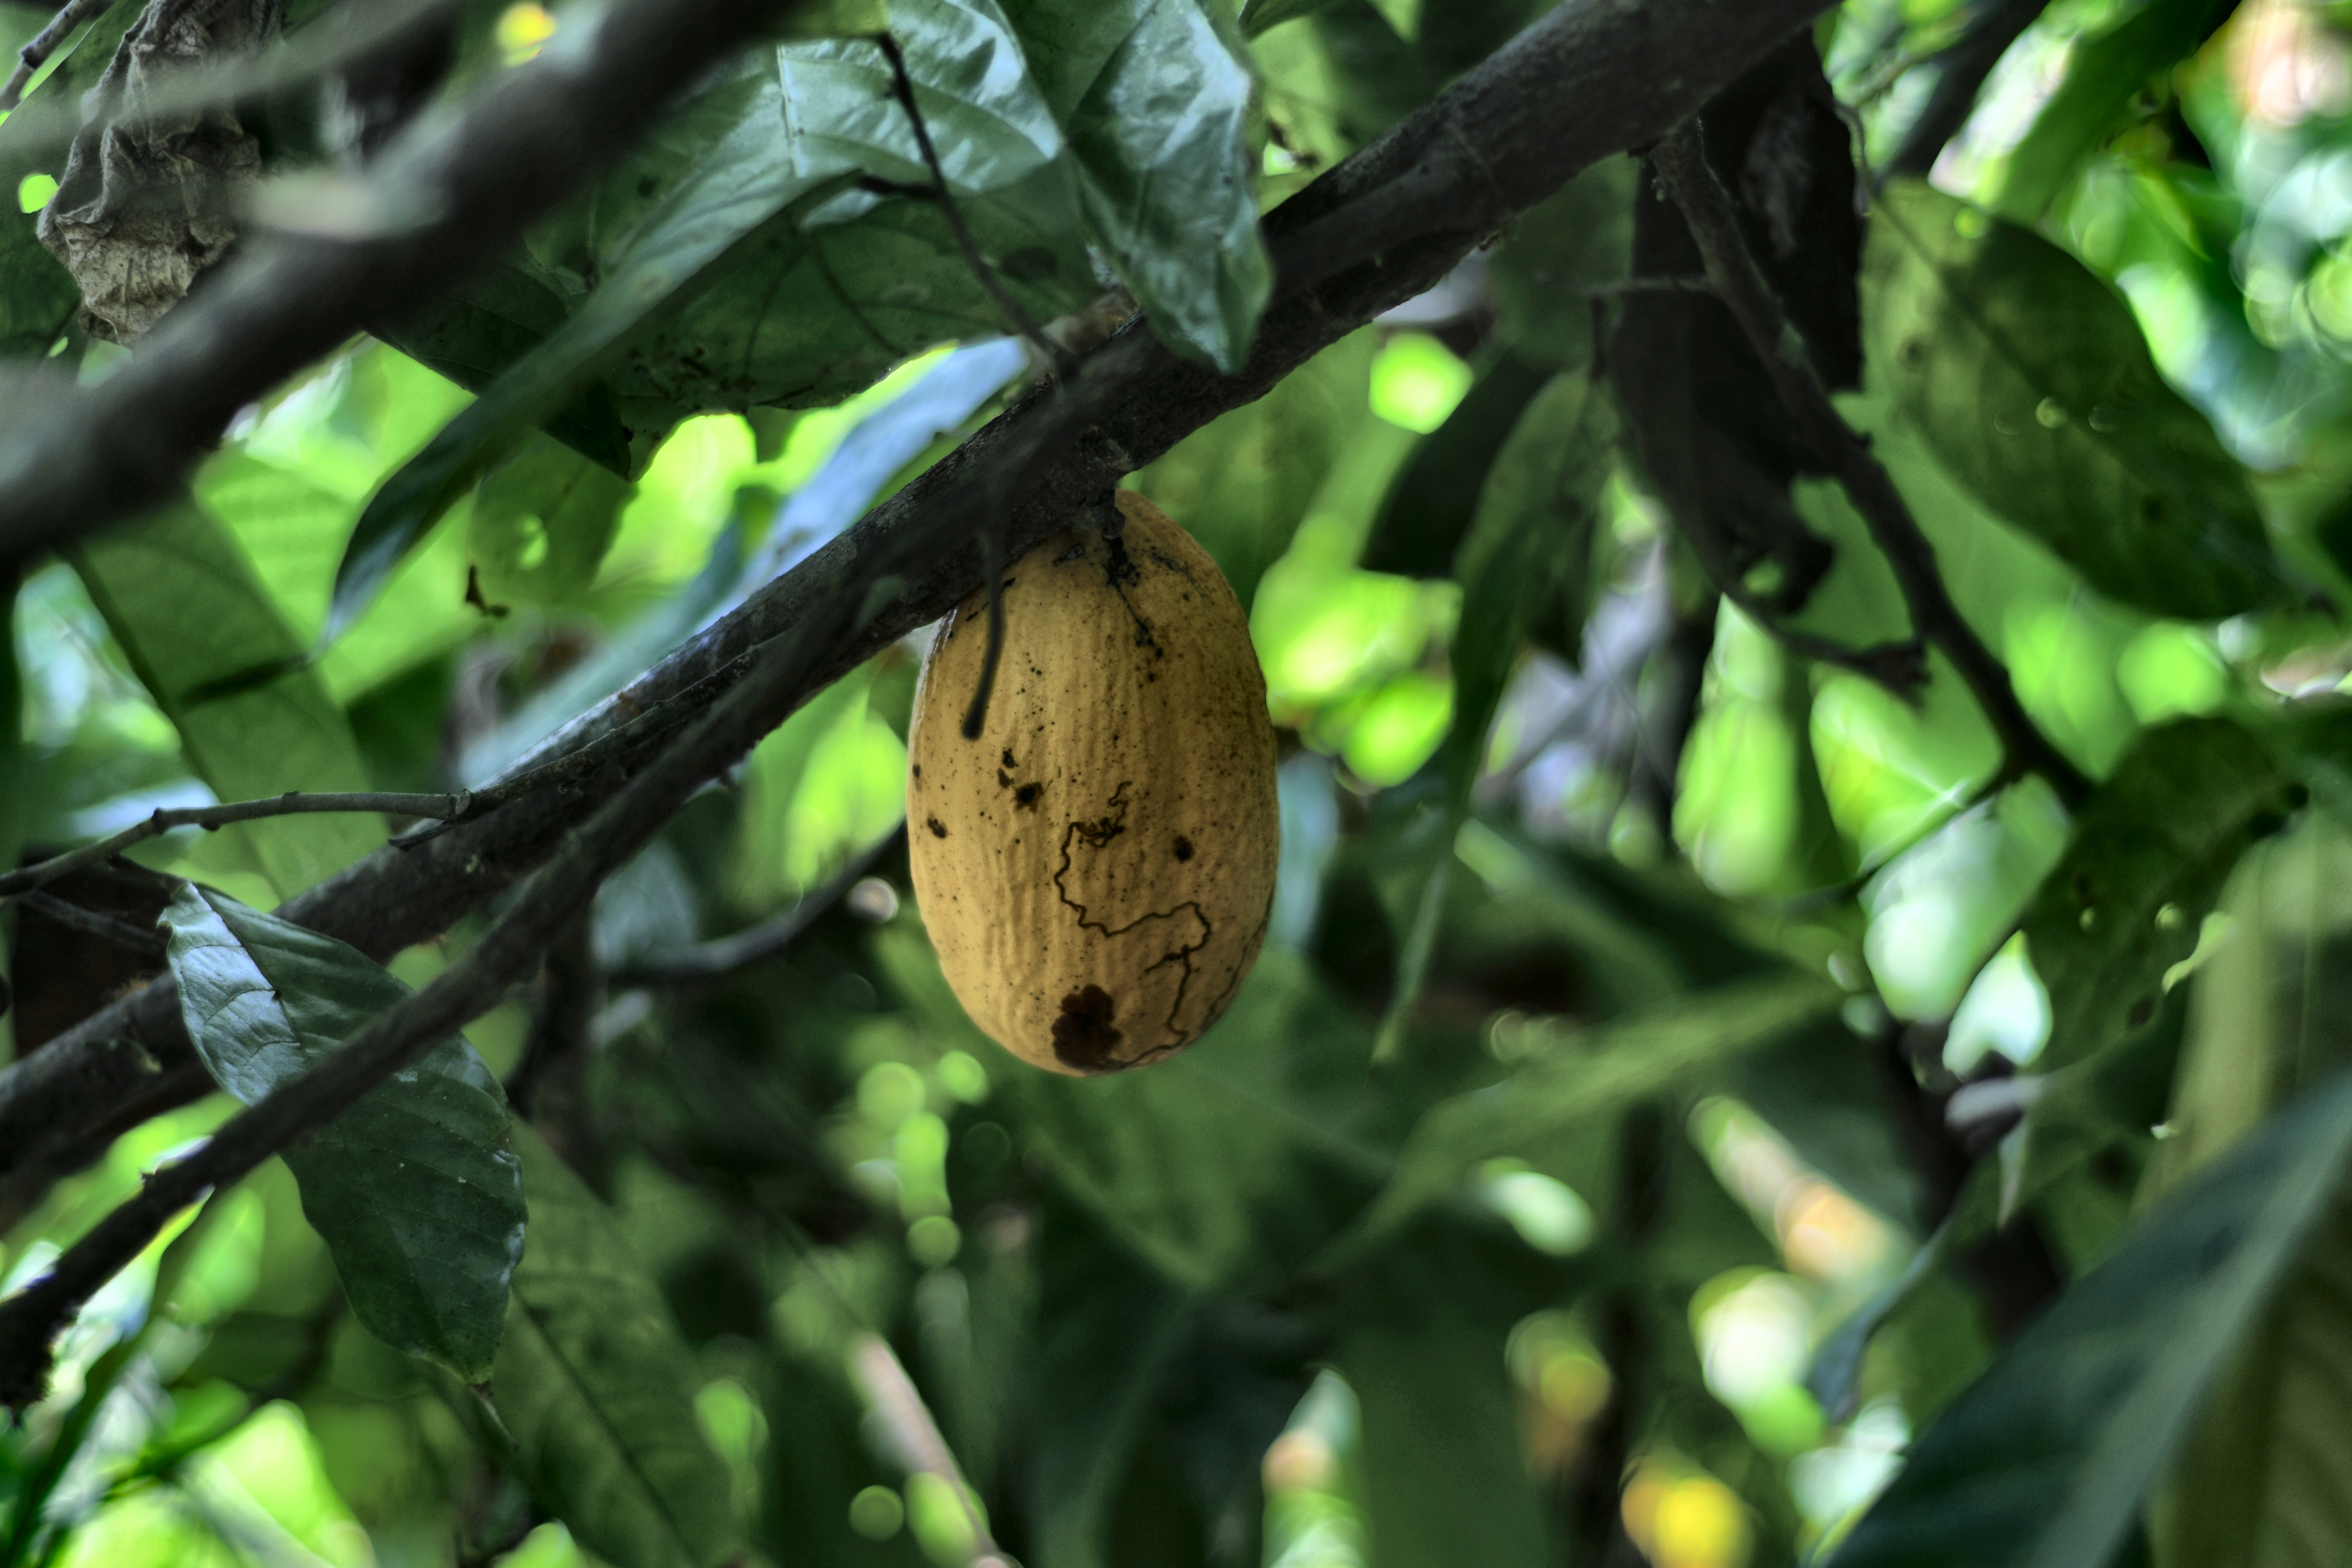
Maturity: mature
Variety: Angoleta